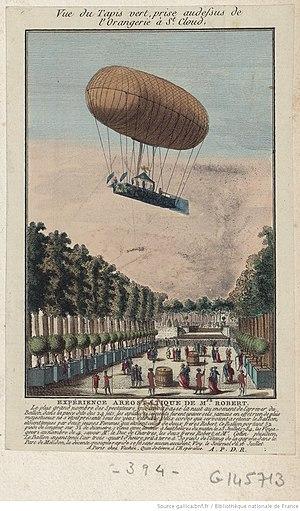
Vol en ballon des frères Robert et de Louis-Philippe d'Orléans
Le domaine national de Saint-Cloud, plus communément appelé parc de Saint-Cloud, est un parc situé sur les territoires des communes de Saint-Cloud, Marnes-la-Coquette et Sèvres dans le département des Hauts-de-Seine, près de Paris.